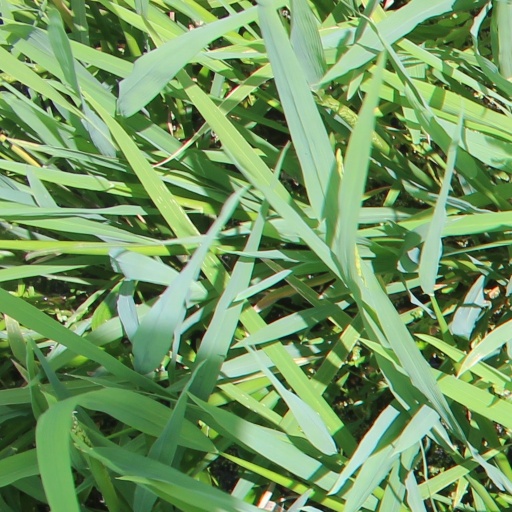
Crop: rice